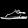
Label: Sandal